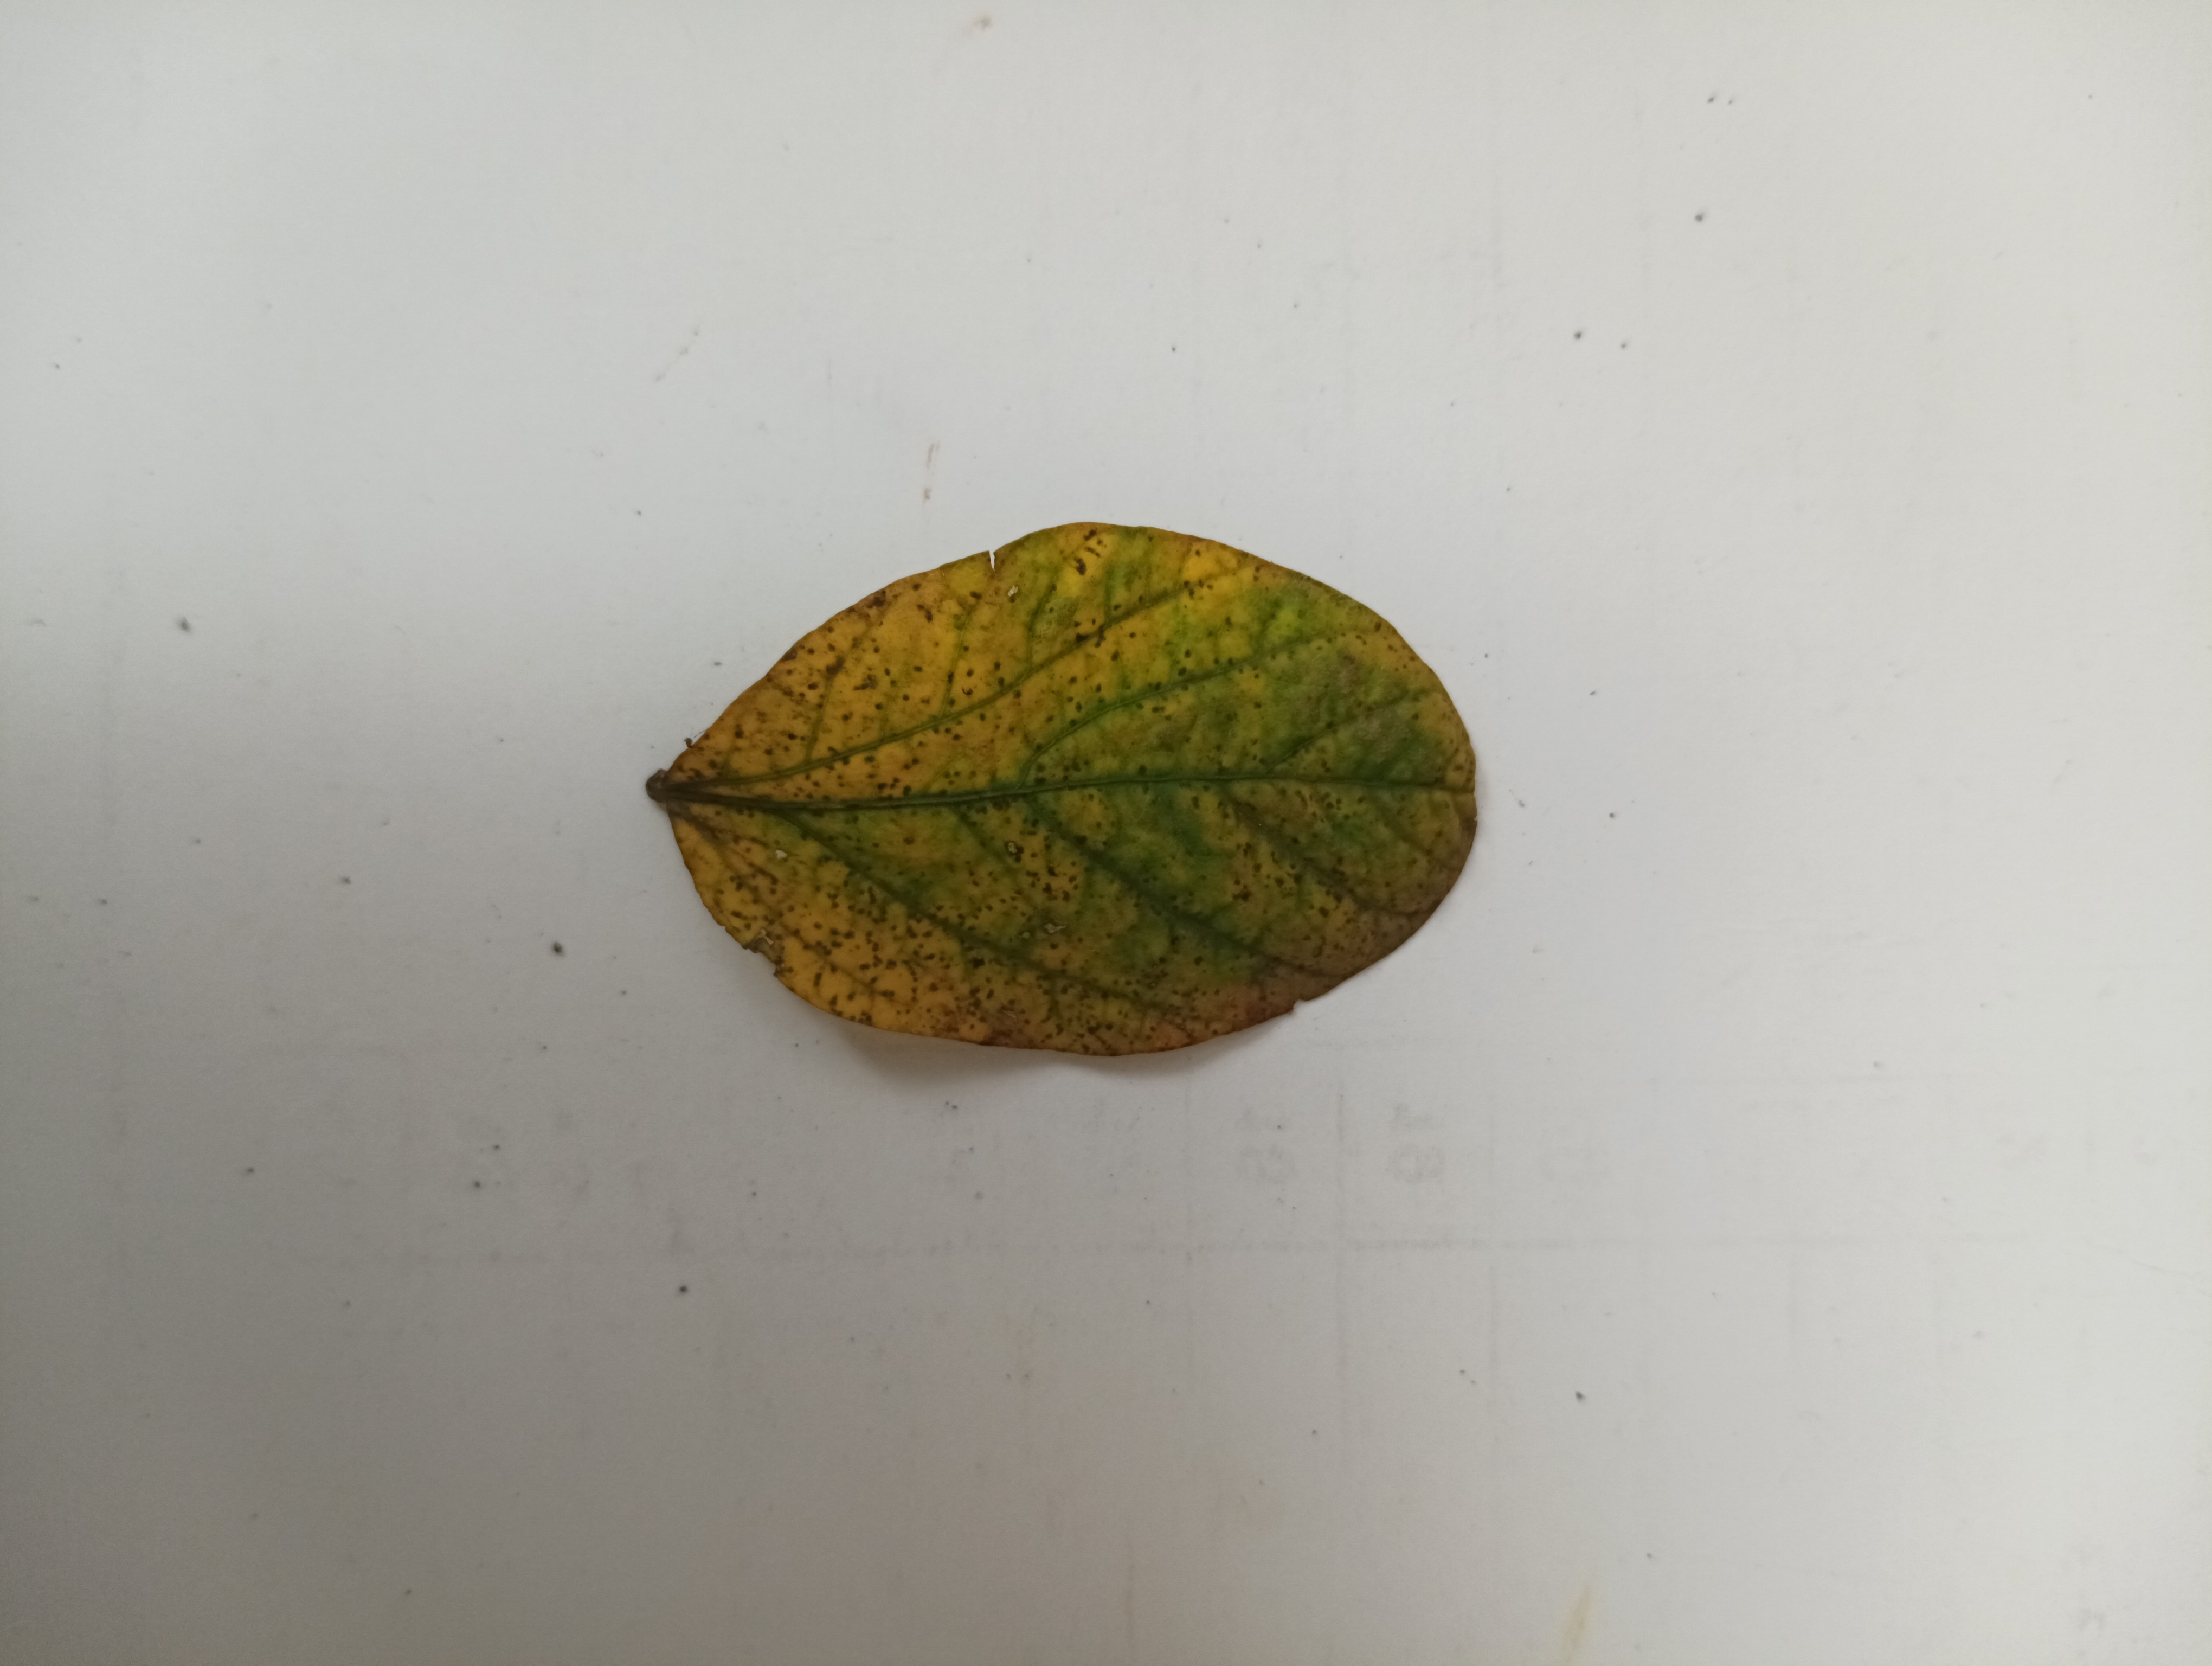
Label: Vein Necrosis